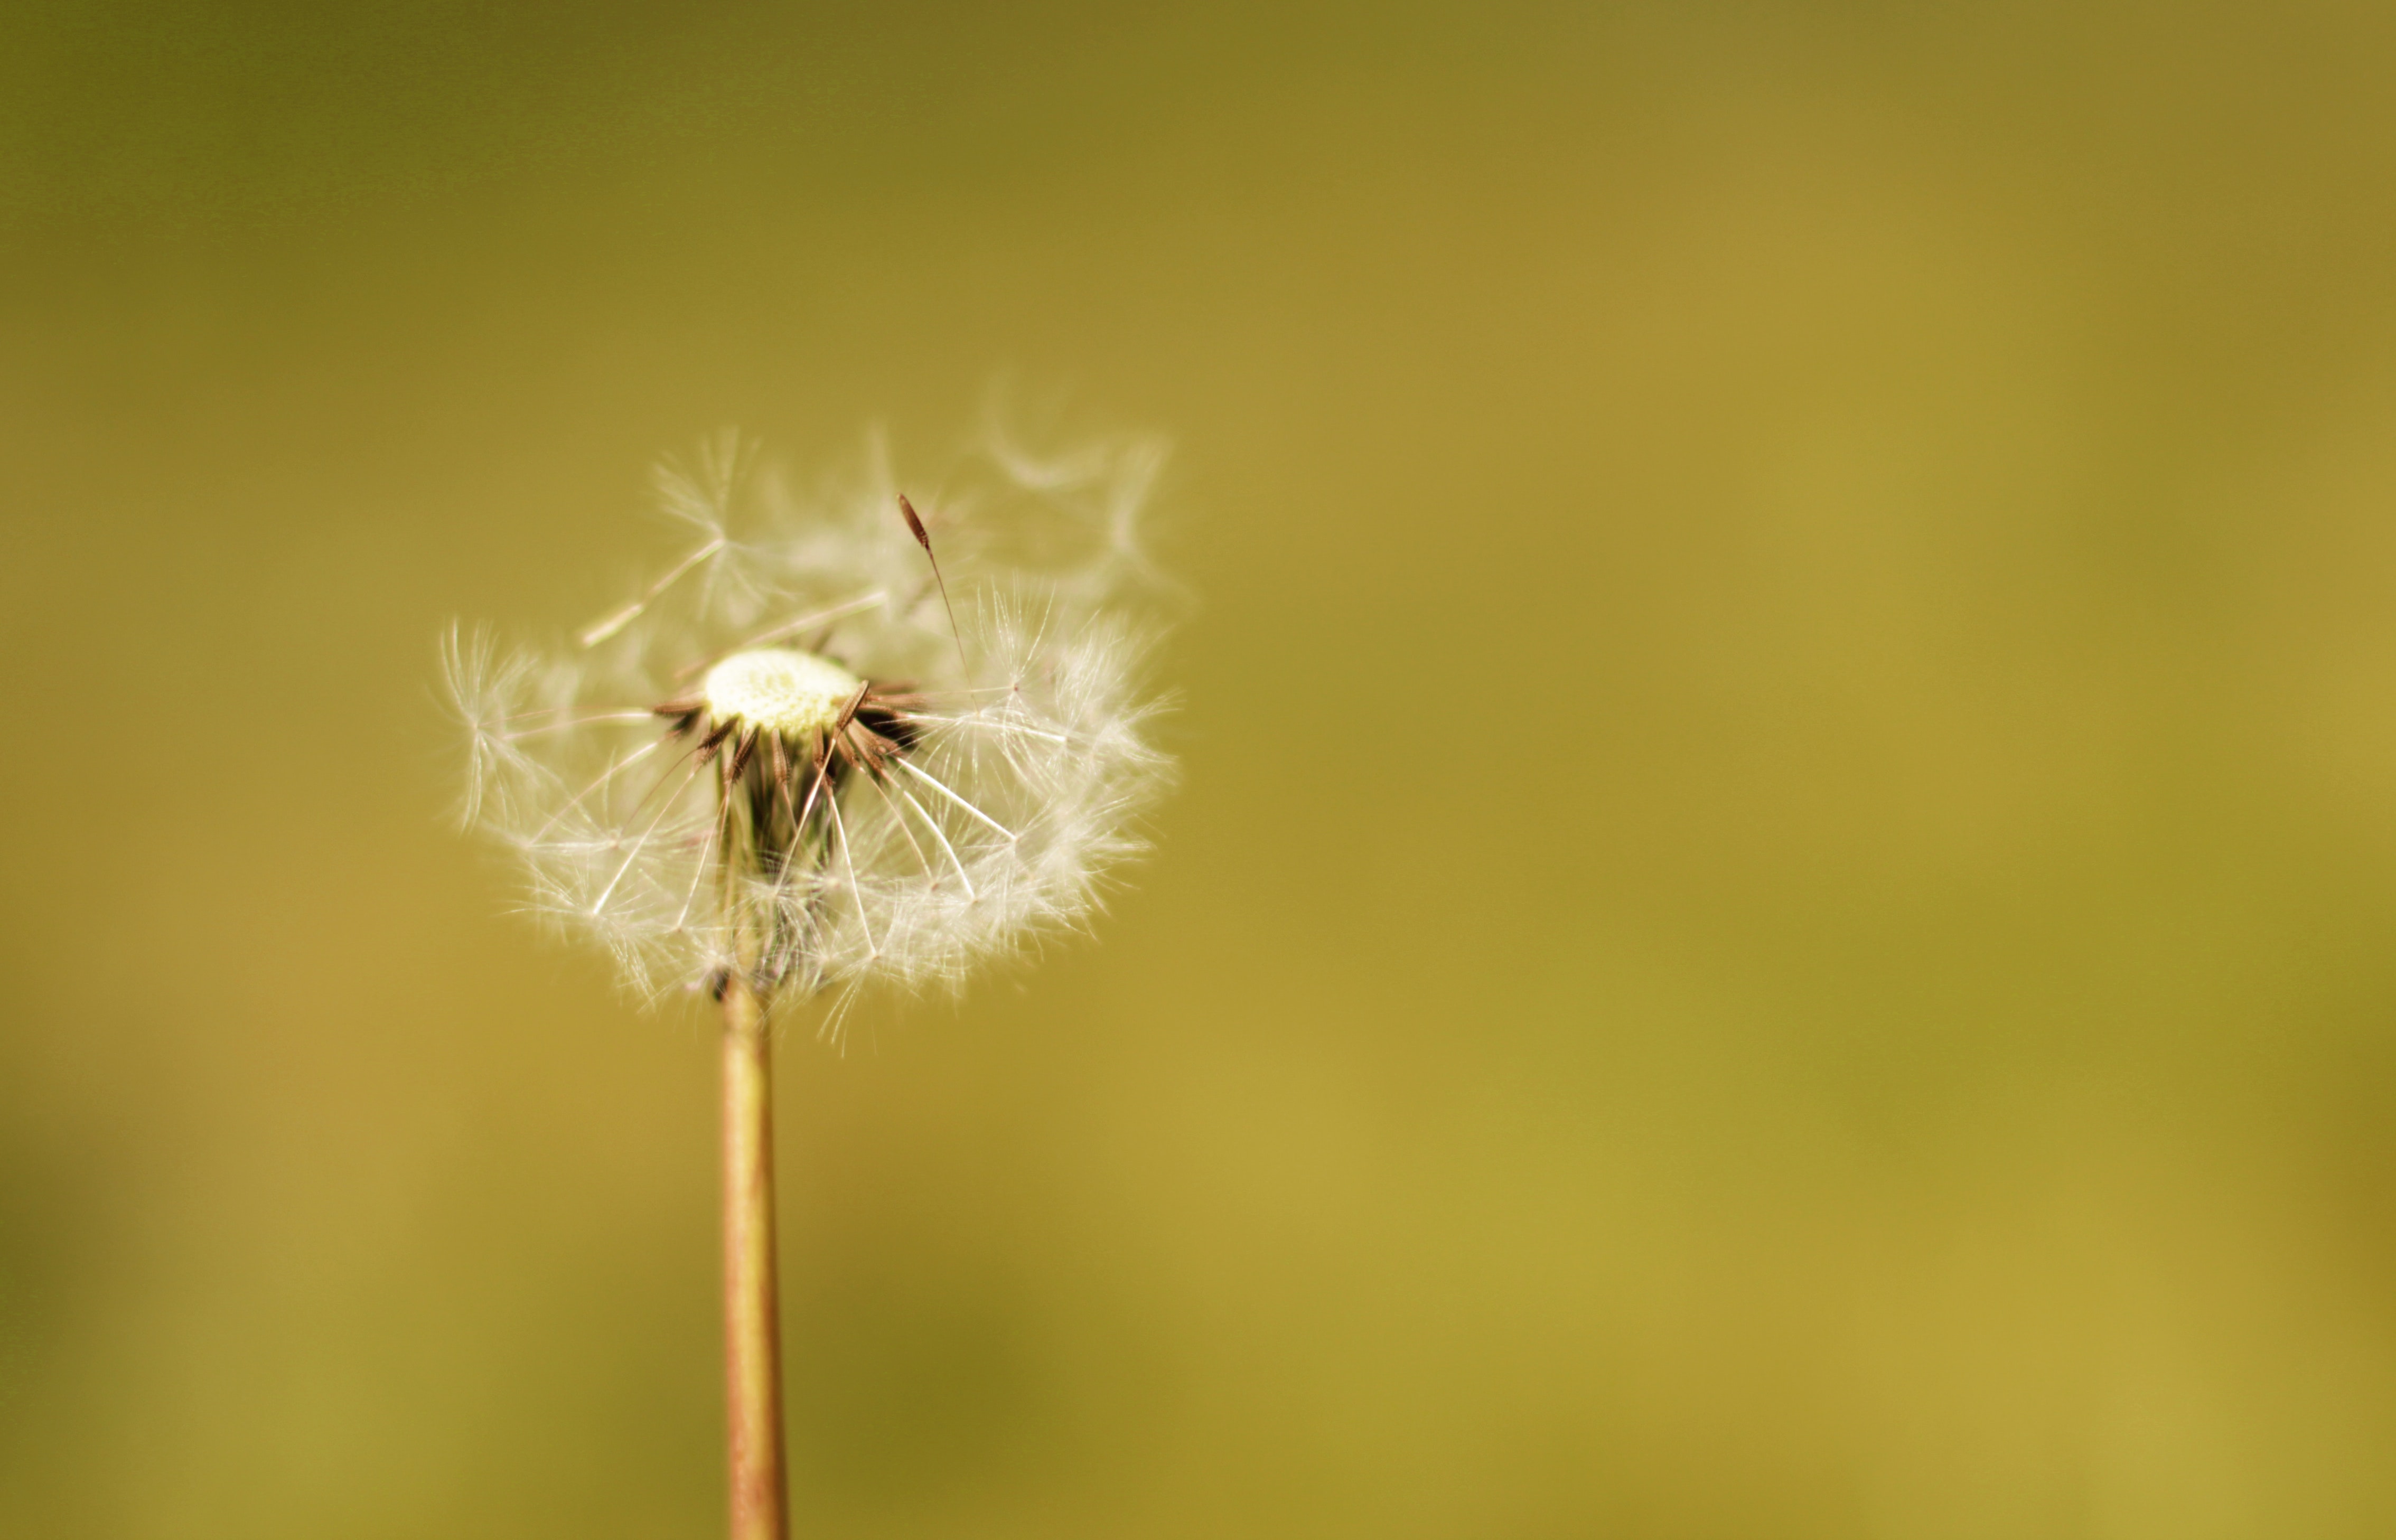
dandelion, nature, flower, plant, macro photography, close up, flowering plant, plant stem, sky, wind, photography, pollen, wildflower, daisy family, asterales